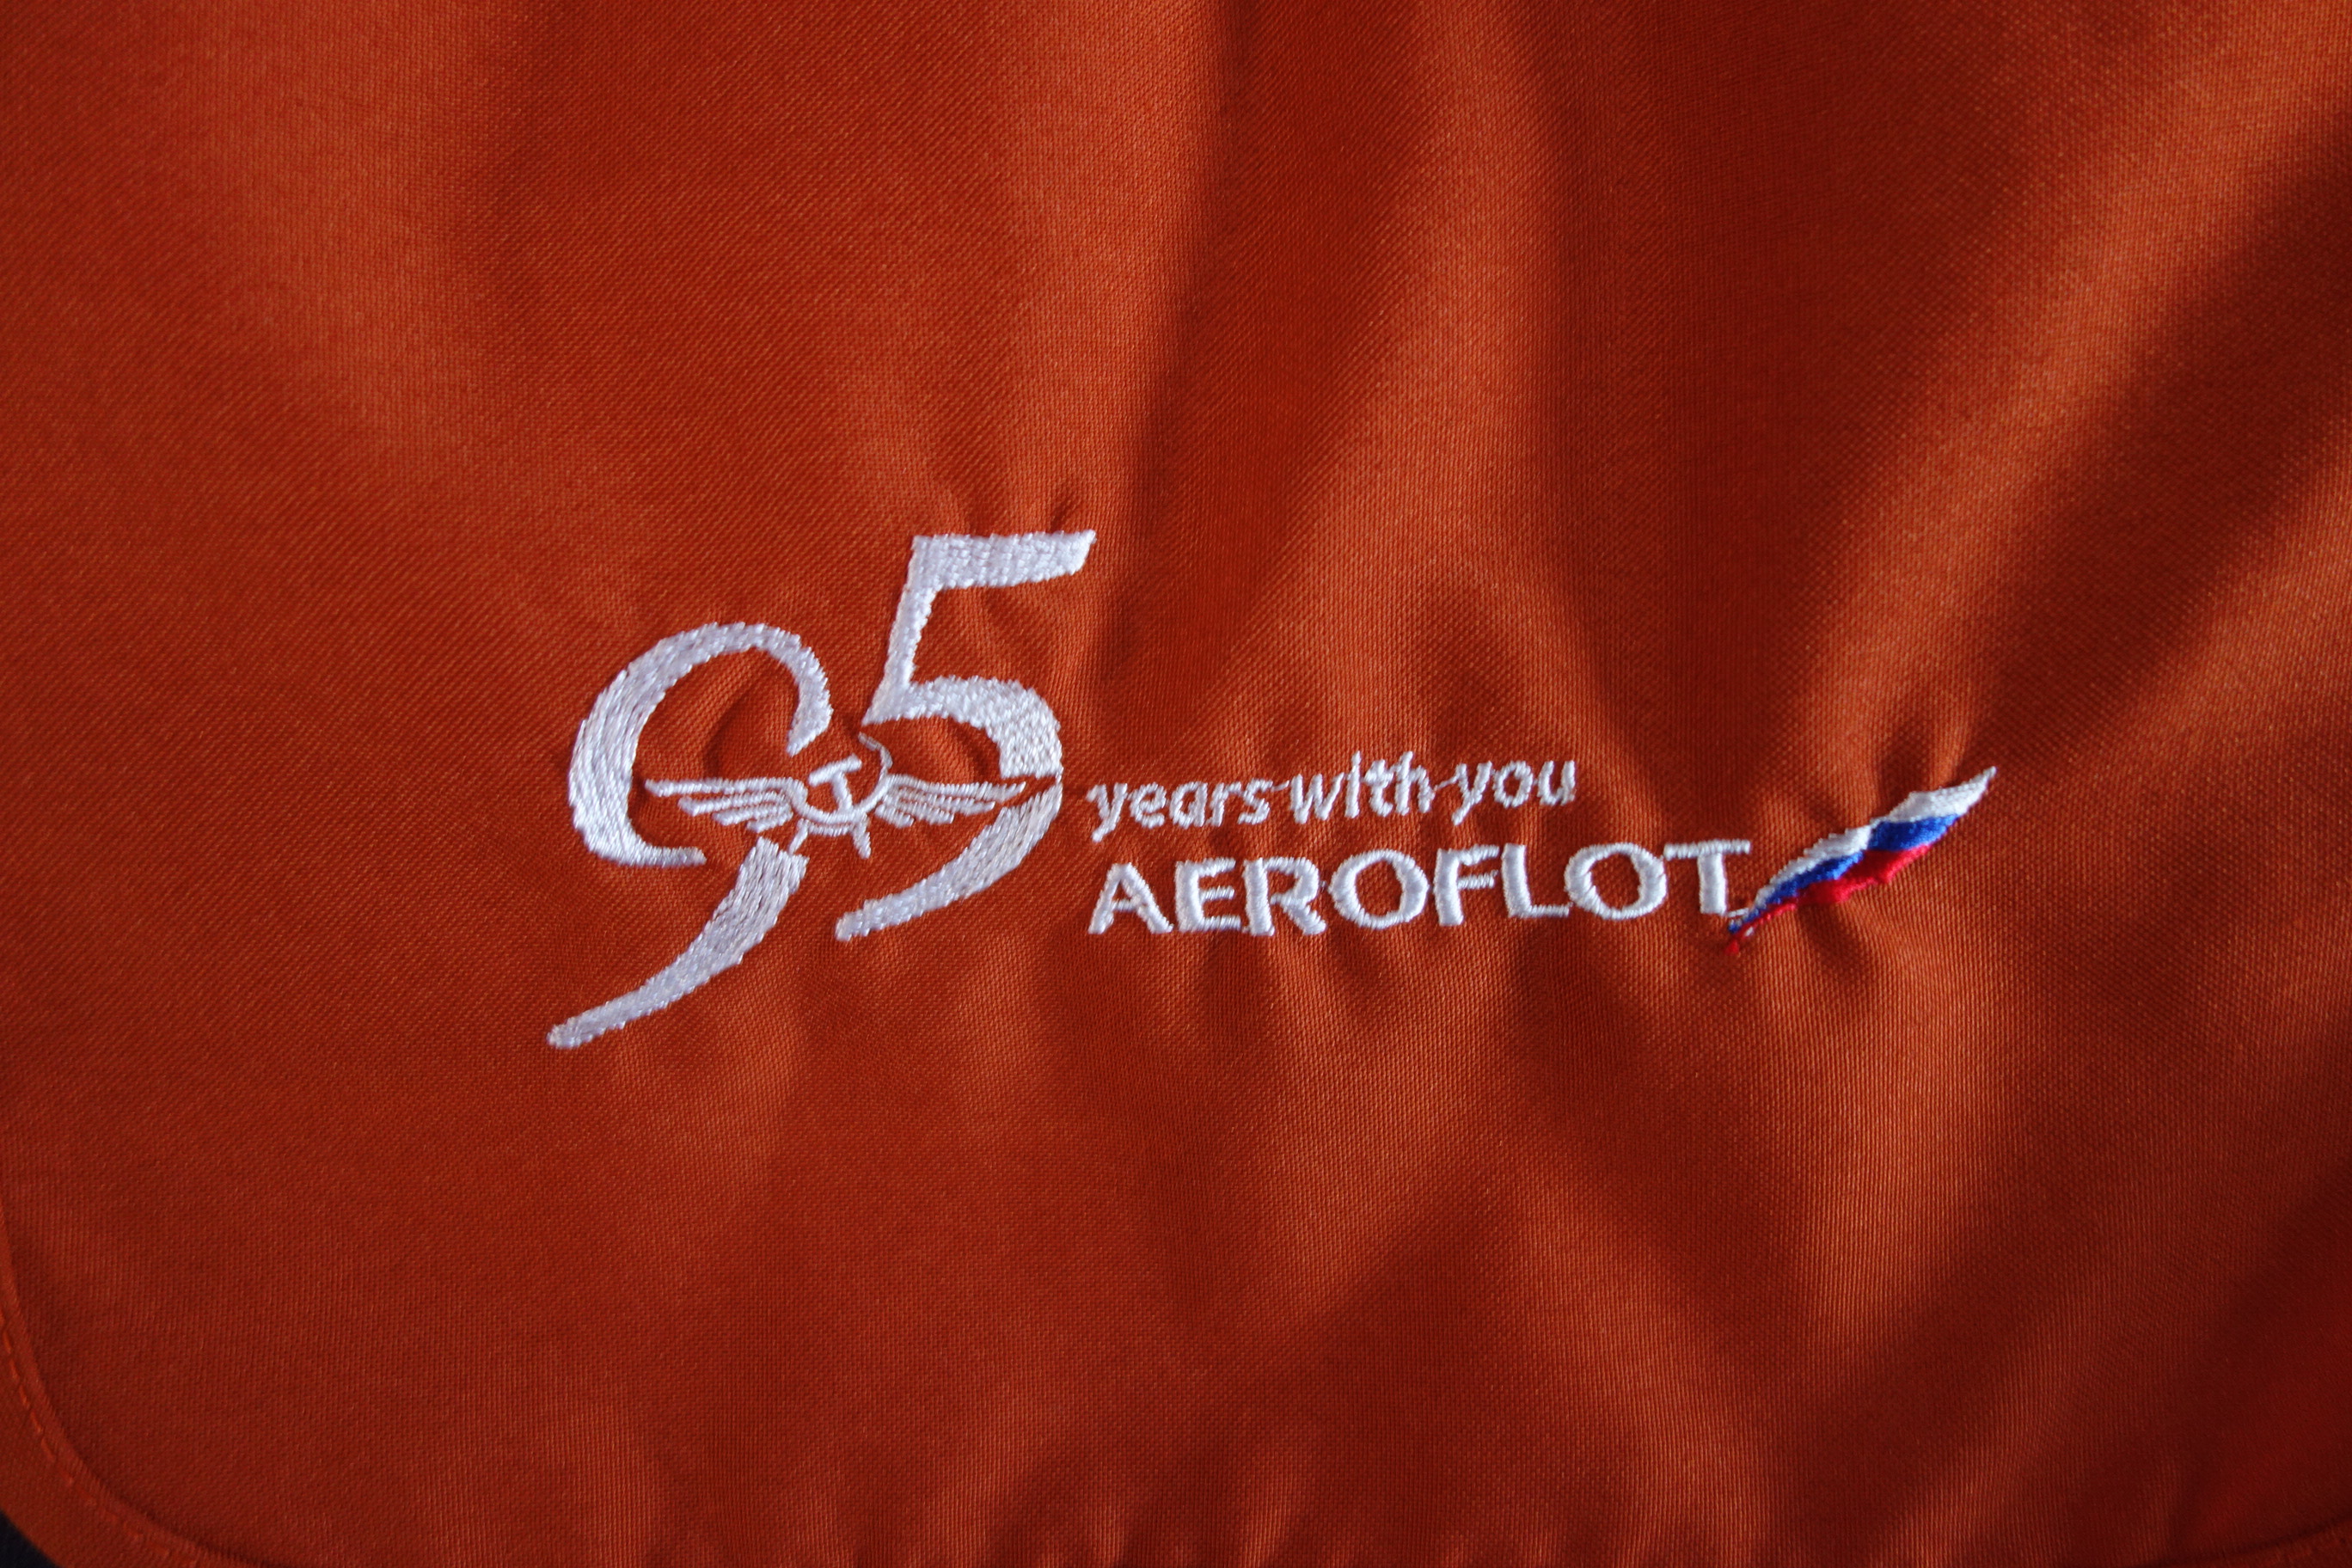
aeroflot, airline, russia, anniversary, red, orange, font, product, logo, t shirt, brand, peach